Antoine Charles Louis de Lasalle

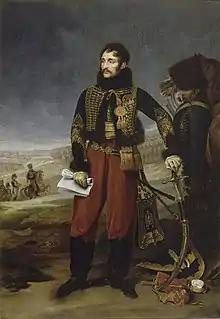
Portrait by Antoine-Jean Gros, 1808

Antoine-Charles-Louis, Comte de Lasalle (10 May 17756 July 1809) was a French cavalry general during the French Revolutionary and Napoleonic Wars. Often called "The Hussar General," he first gained fame for his role in the Capitulation of Stettin. Throughout his short career, he became known as a daring adventurer and was credited with many exploits, fighting on every front. He was killed at the Battle of Wagram.